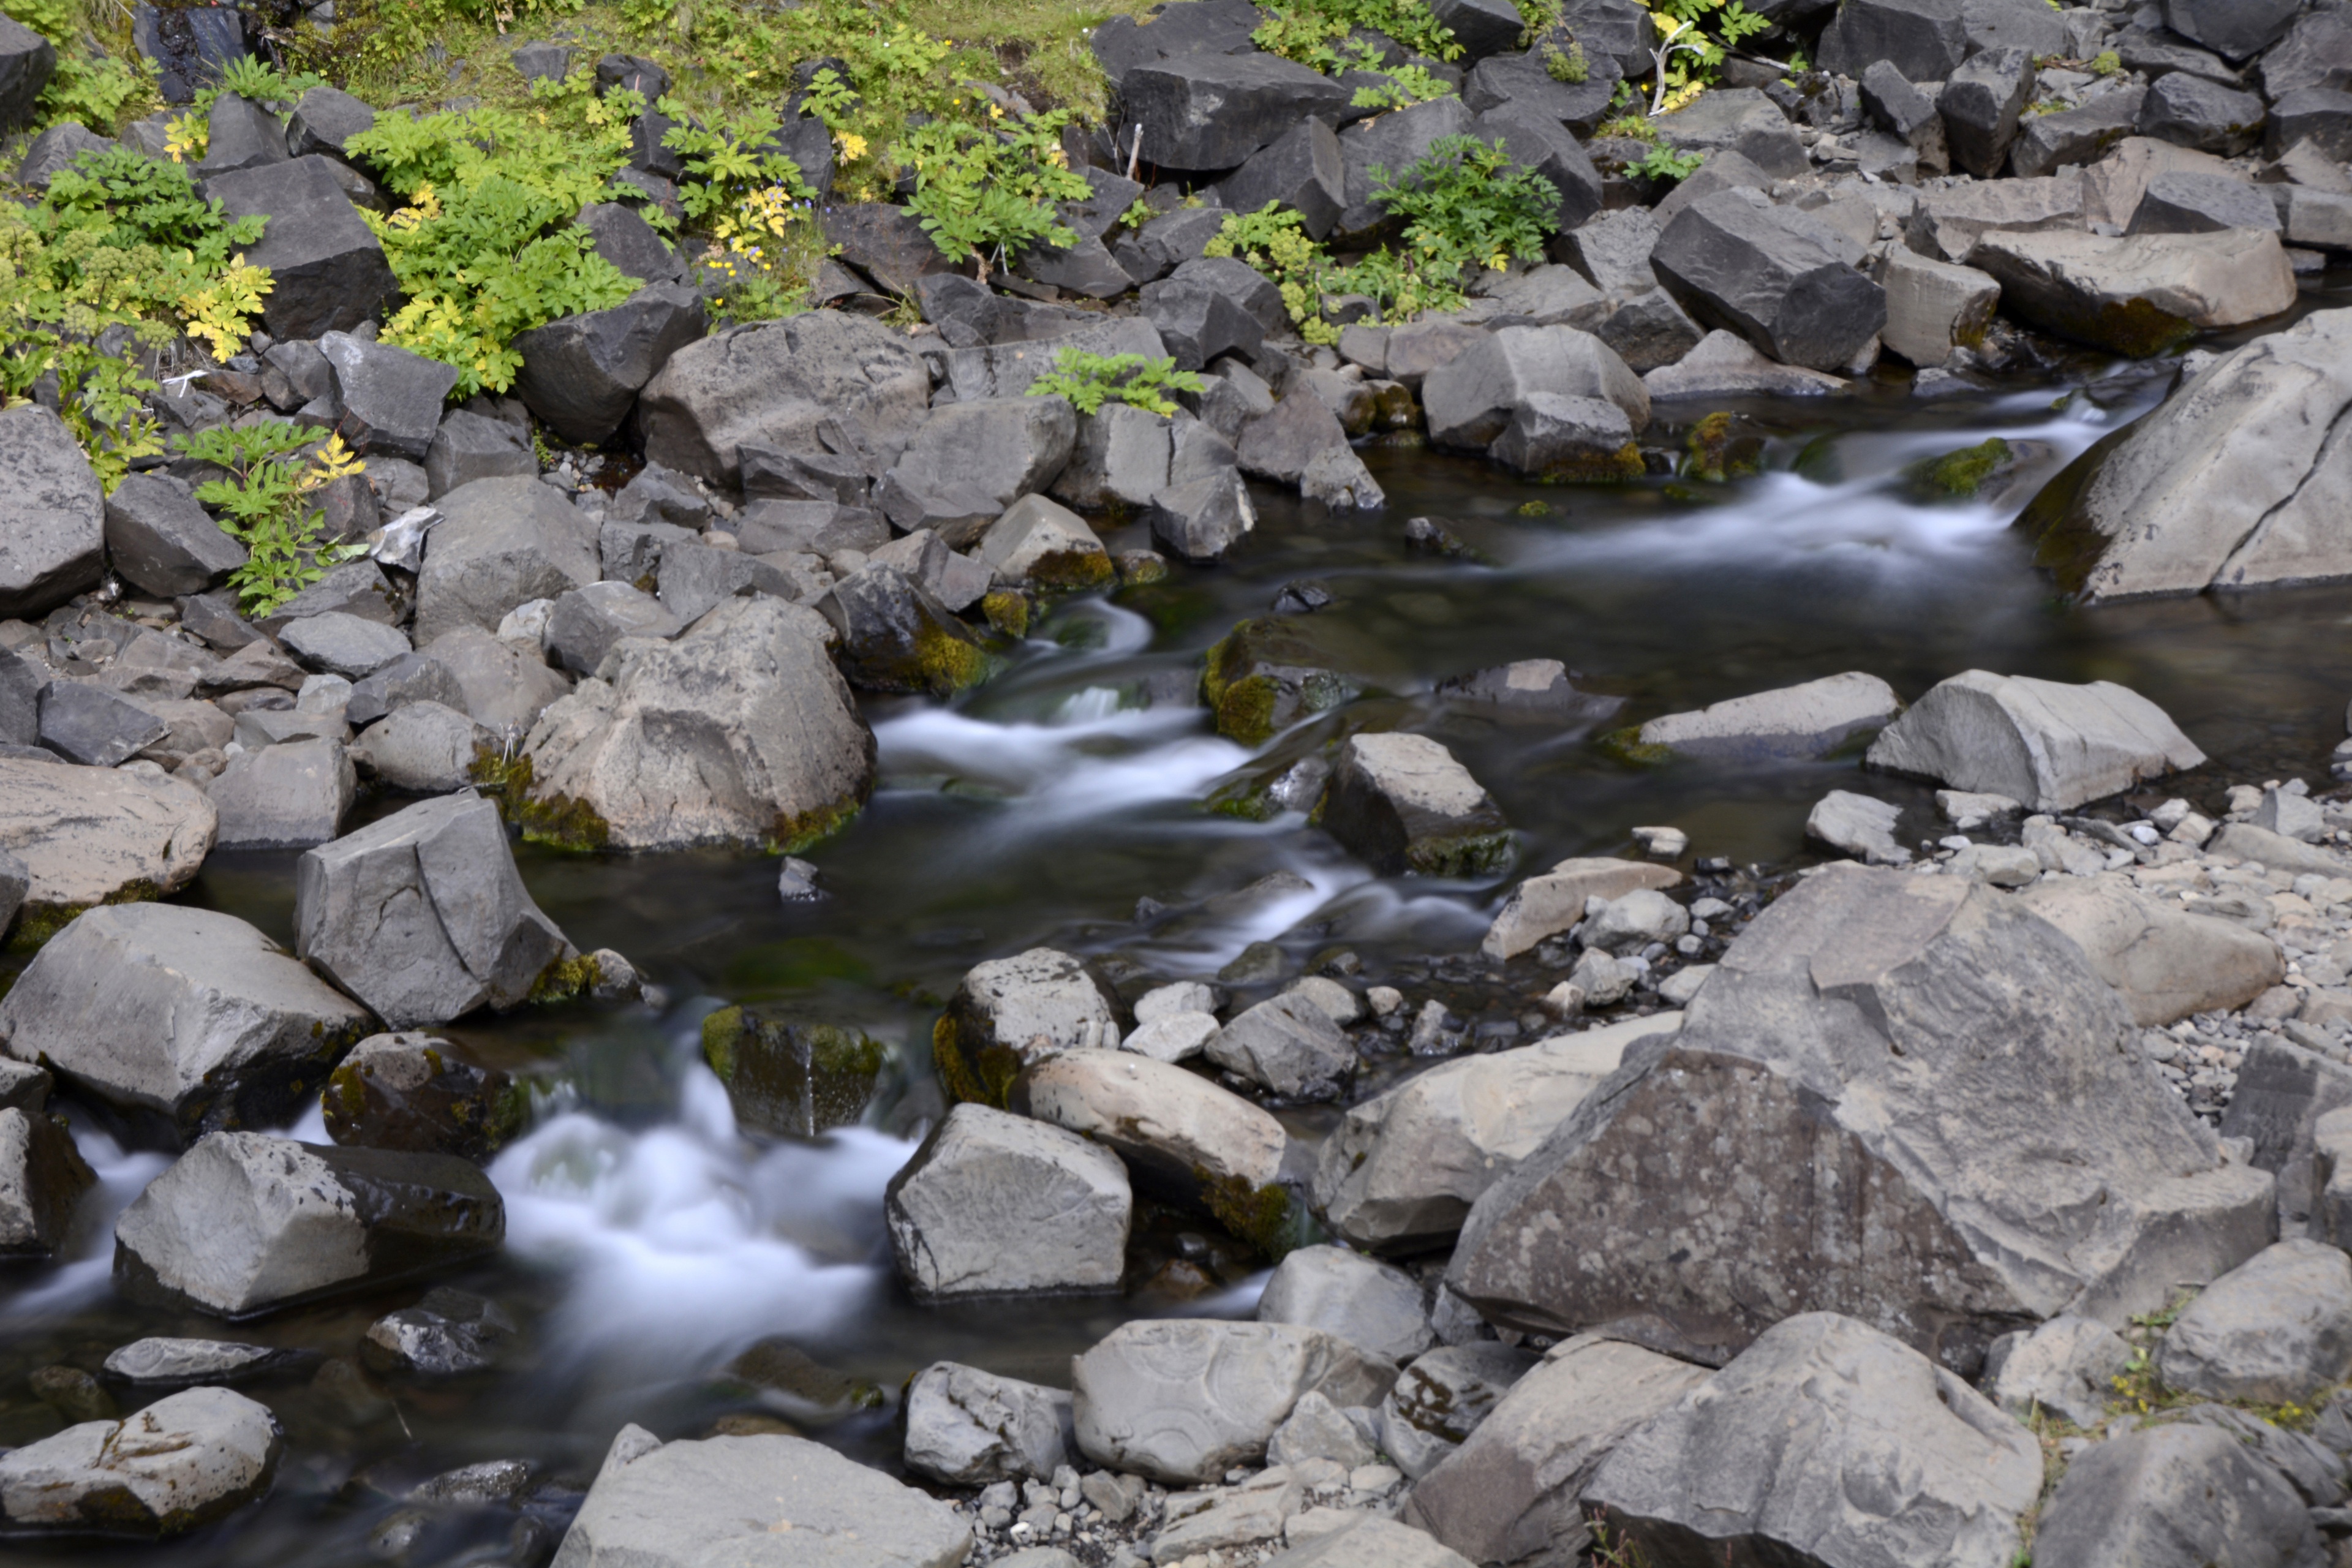
landscape, water, nature, rock, waterfall, river, cliff, pond, stream, rapid, iceland, long exposure, body of water, stones, boulder, watercourse, basalt, stream bed, landform, svartifoss, skaftafell national park, columnar basalt